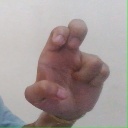
अक्षर: अ